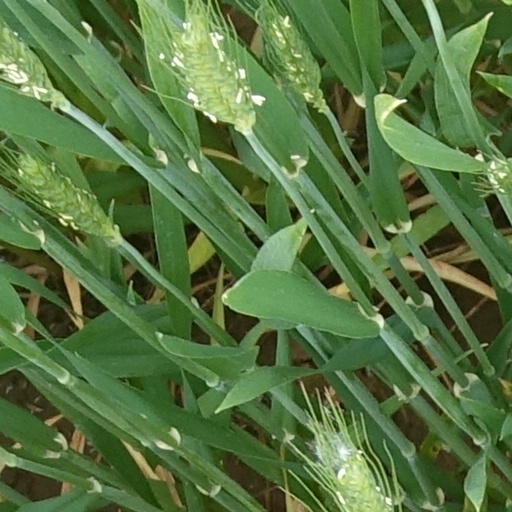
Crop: wheat